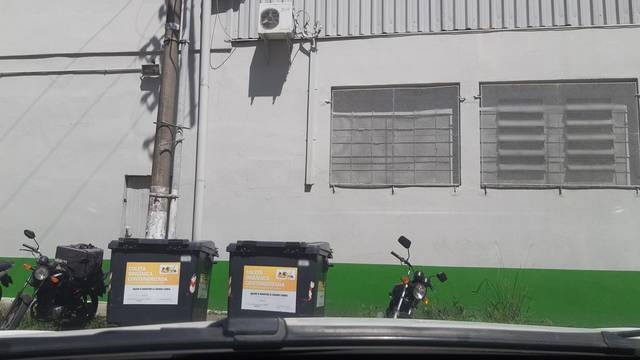
Region: Brazil
Coordinates: -31.762, -52.335